Boonruen Choonhavan

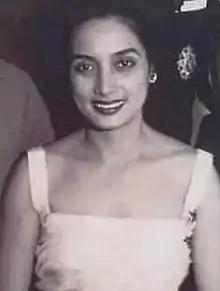

"Than Phu Ying" Boonruen Choonhavan (née Sophot; ; ; 25 April 1920 – 14 August 2021) was a Thai socialite who was the wife of Chatichai Choonhavan, Prime Minister of Thailand and a relative of the Queen Mother Srinagarindra.